Castle Old Fort

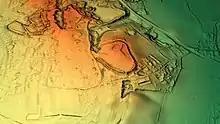
3D view of the digital terrain model

The seventeenth century archaeologist Robert Plot reported findings of flint arrowheads, Roman pottery and Roman coins of Otho, Domitian and Nero, and the existence of a second entrance in the north west of the fort, in an area that has since been destroyed by quarrying.